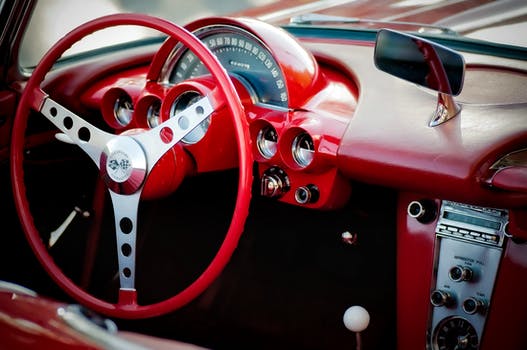
Label: No Watermark